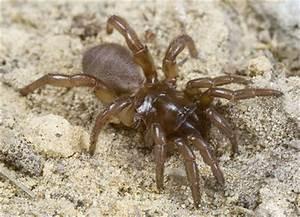
spider